Hajredin Cakrani

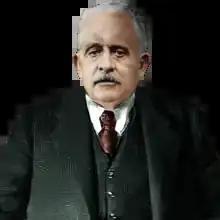
Hajredin Cakrani

Hajredin Cakrani (1860 – 1940) was a 19th-century Albanian politician. He was one of the signatories of the Albanian Declaration of Independence and a member of the senate of the Independent Albania.